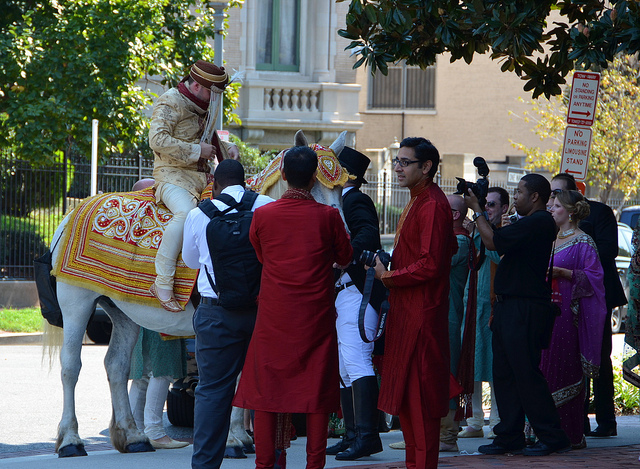
user: Given an image and a question. Answer the question in a short answer. Question: What is the name of the garment worn by the men in this photo? Short Answer:
assistant: robe